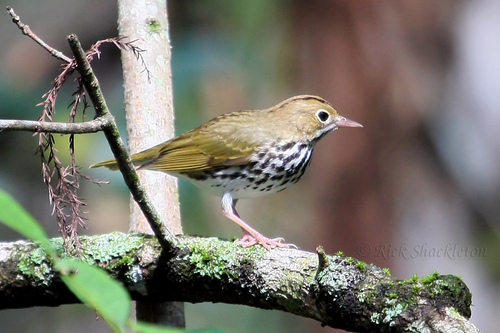
a black and white spotted breast with a brown back fading into yellow primaries.
a small colorful bird that has a light yellow head with a dark brown stripe going from its crown all the way down to its rectrices, this bird also has a white breast with black spots over its breast throat and sides, and dark green wings with yellow tips.
a petite bird with a yellowish green color on its wig feathers, a white and black striped under belly, and a short straight bill.
this bird has a speckled belly and breast with a short pointy bill.
bird with brown beak, black eye with white eye ring, and gray belly, abdomen and thigh, and pinkish brown tarsus and feet
this particular bird has a orange beak and orange feetthe bird in this picture is greenish-brown on its wings and head, with a white belly that has black speckles.
the bird has a spotted belly, brown back and small bill.
this particular bird has a belly that is white and has black spots
this bird has a brown crown, brown primaries, and a black and white belly.
Species: Ovenbird